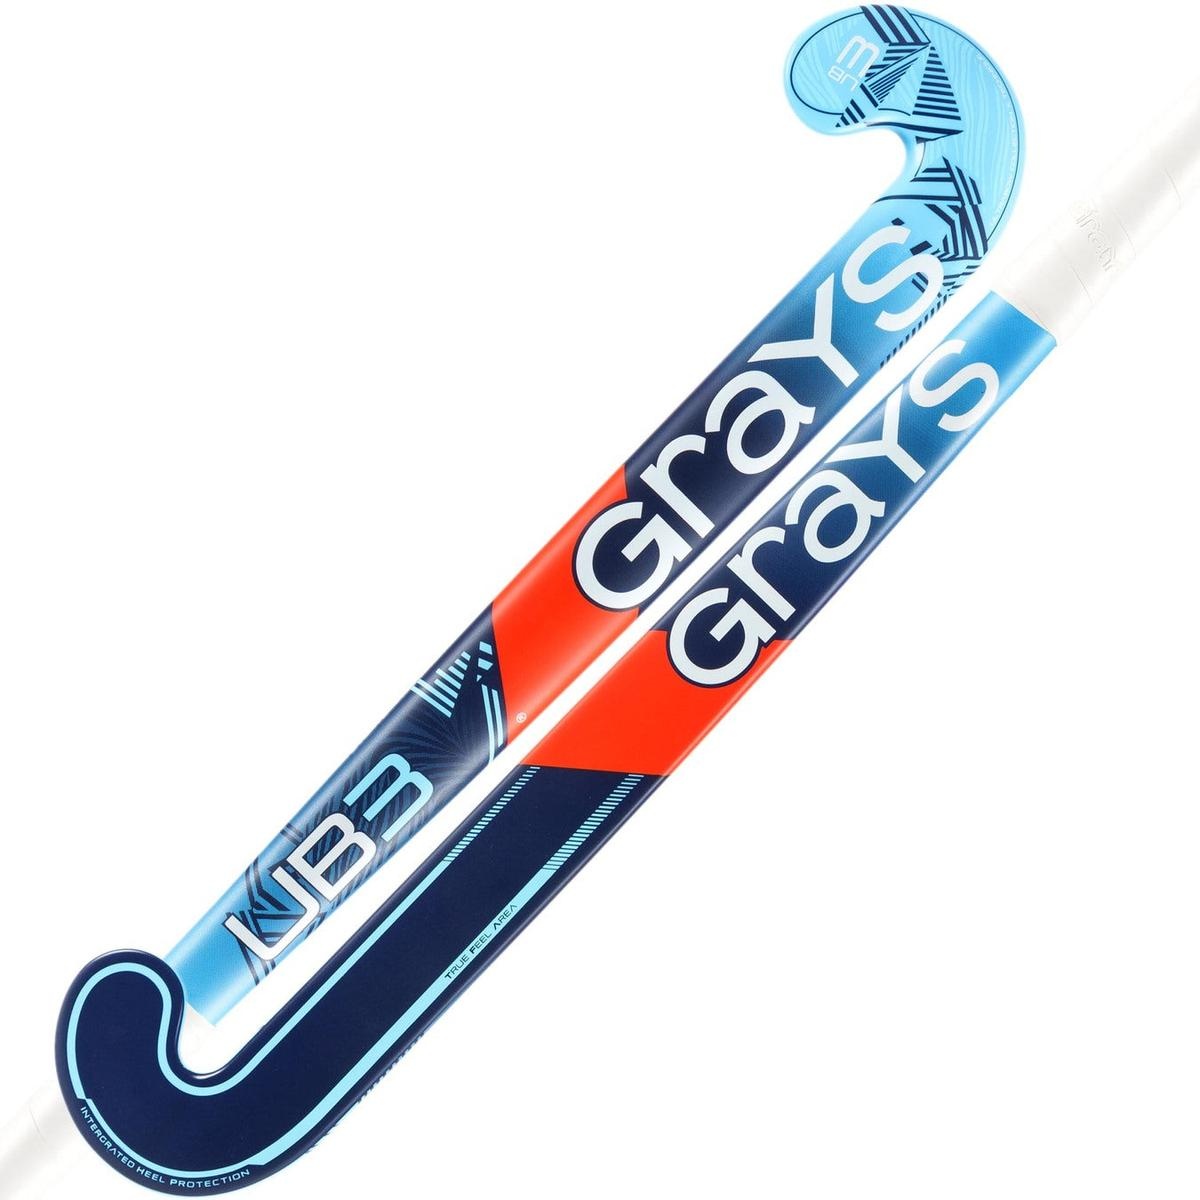
Grays UB3 Blue Hockey Stick 25/26
The UB3 offers moderate power and control ratings. • The ‘Ultrabow’ blade profile is ideal for developing core skills and consistent ball striking. With its low-angled ‘Micro’ head, sweeping curve and high bow apex, this stick offers great all-round performance to enable clinical execution at all levels. • With striking patterned decals and vibrant tonal colour fades, the UB3 makes a bold, confident statement when stepping onto the pitch. • Available in two colourways, offering consumers choice to reflect their style. Check out the full range of Grays products For help on choosing the right hockey stick you can read our blog here .
Brand: Grays
Category: Sporting Goods > Athletics > Field Hockey & Lacrosse > Field Hockey Sticks